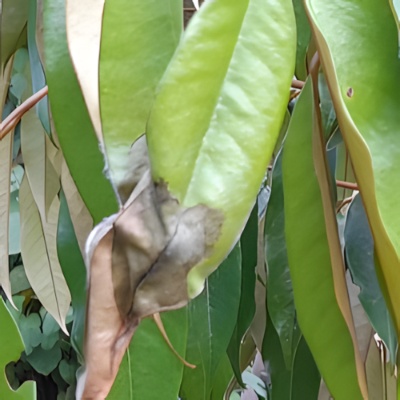
Label: Leaf_Rhizoctonia